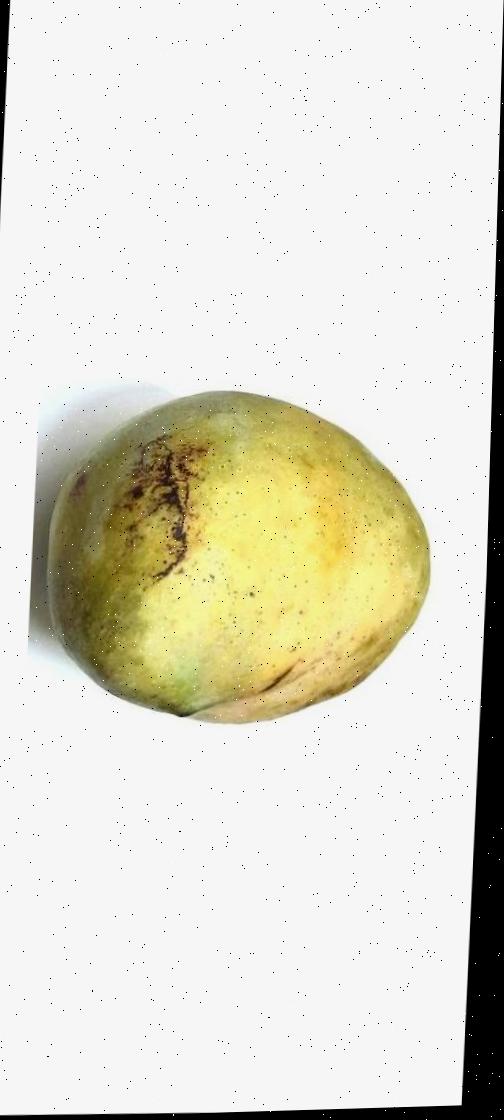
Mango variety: Fazli Classic